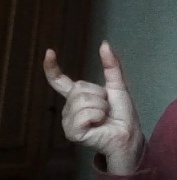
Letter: nun